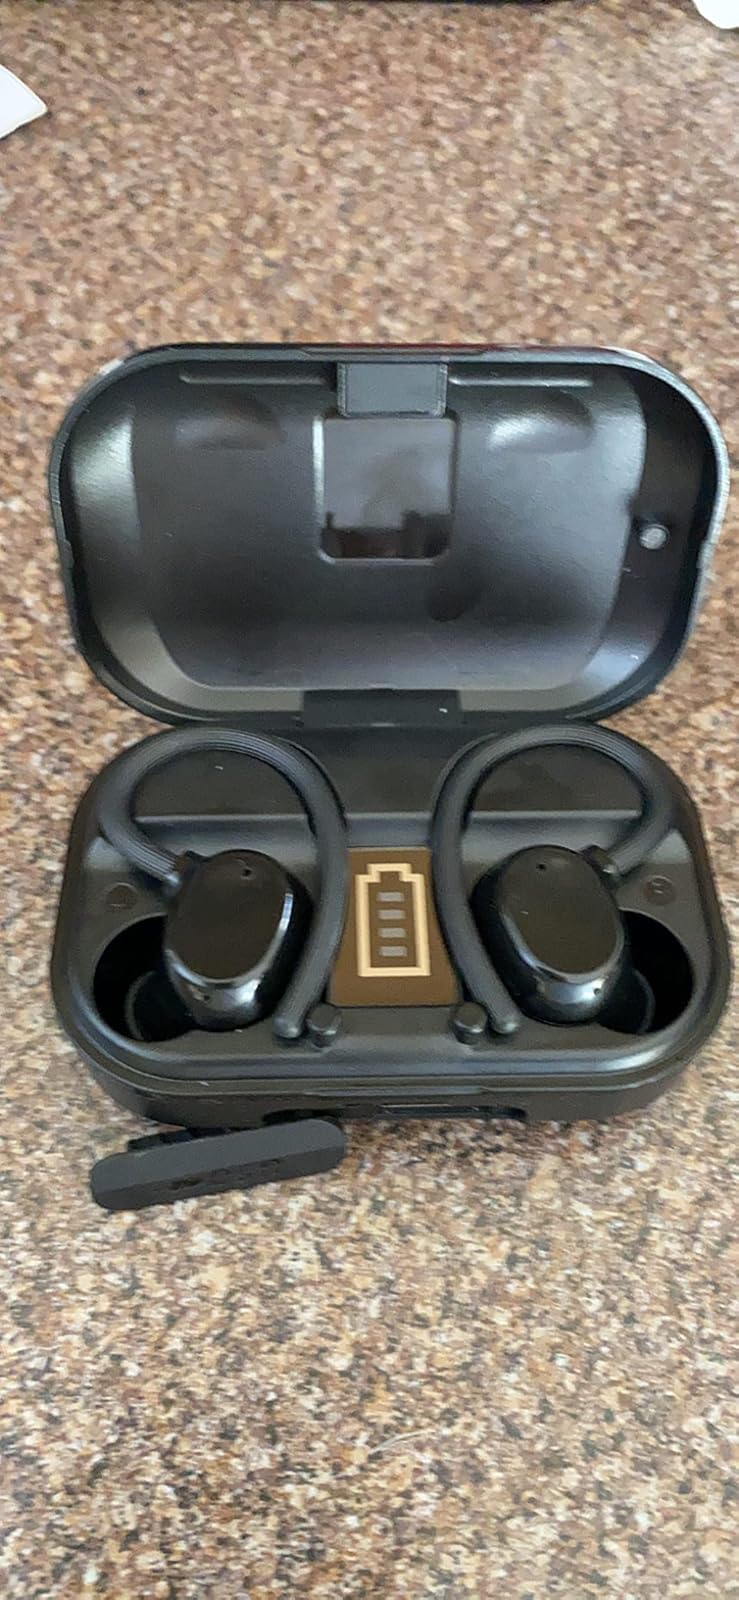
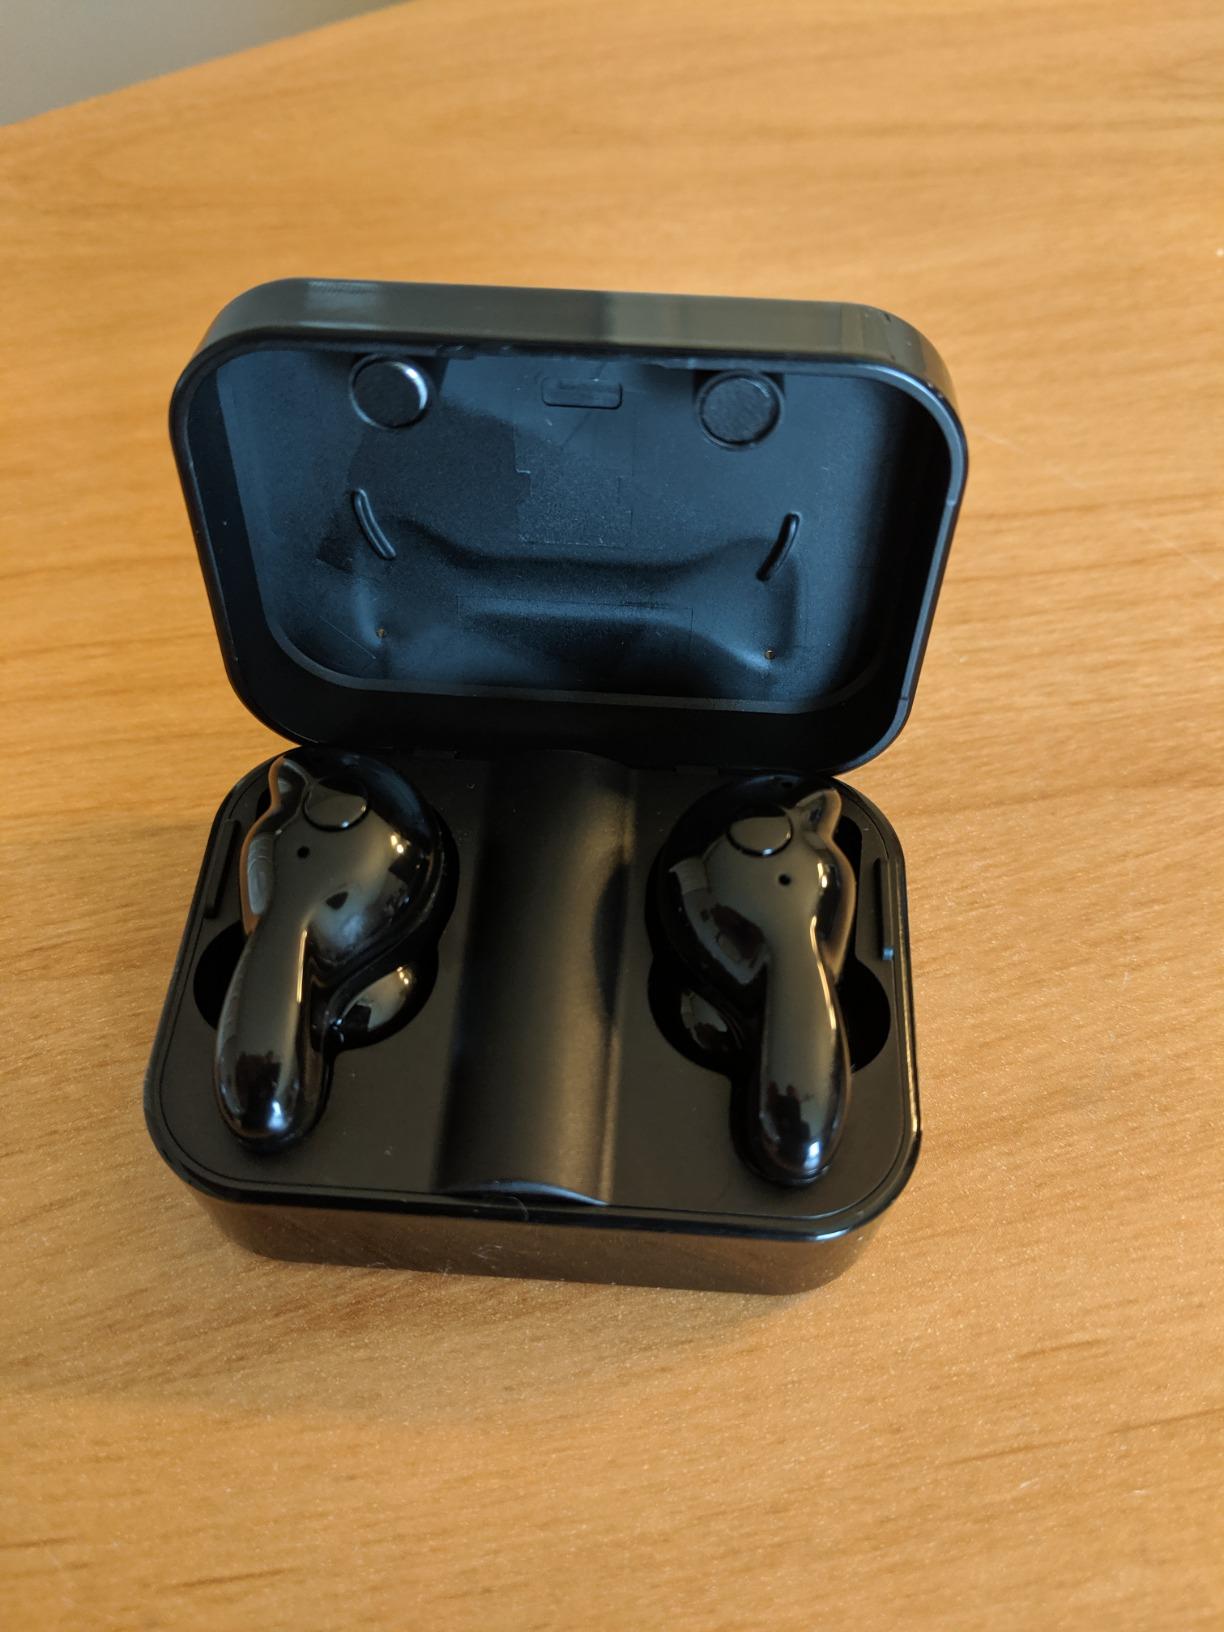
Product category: earbuds
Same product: no